Alias season 3

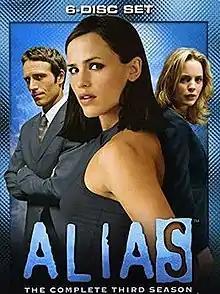
Season 3 DVD cover

The third season of the American drama/adventure television series "Alias" premiered September 28, 2003 on ABC and concluded May 23, 2004 and was released on DVD in region 1 on September 7, 2004. Guest stars in season three include Vivica A. Fox, Isabella Rossellini, Ricky Gervais, Griffin Dunne, Djimon Hounsou, Peggy Lipton, and Quentin Tarantino.